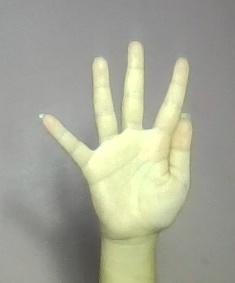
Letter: sheen